Chinatown Charlie

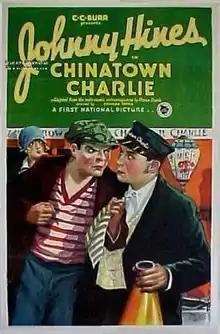
Theatrical poster

Chinatown Charlie is a 1928 silent film comedy directed by Charles Hines for release by First National Pictures. It stars actor Johnny Hines.